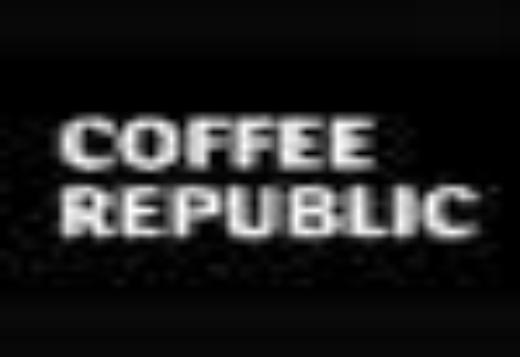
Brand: Coffee Republic
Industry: Food